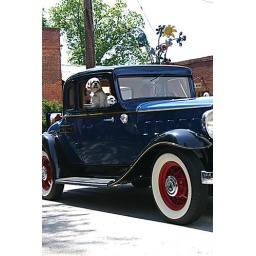
dog in car